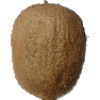
Label: Kiwi 1